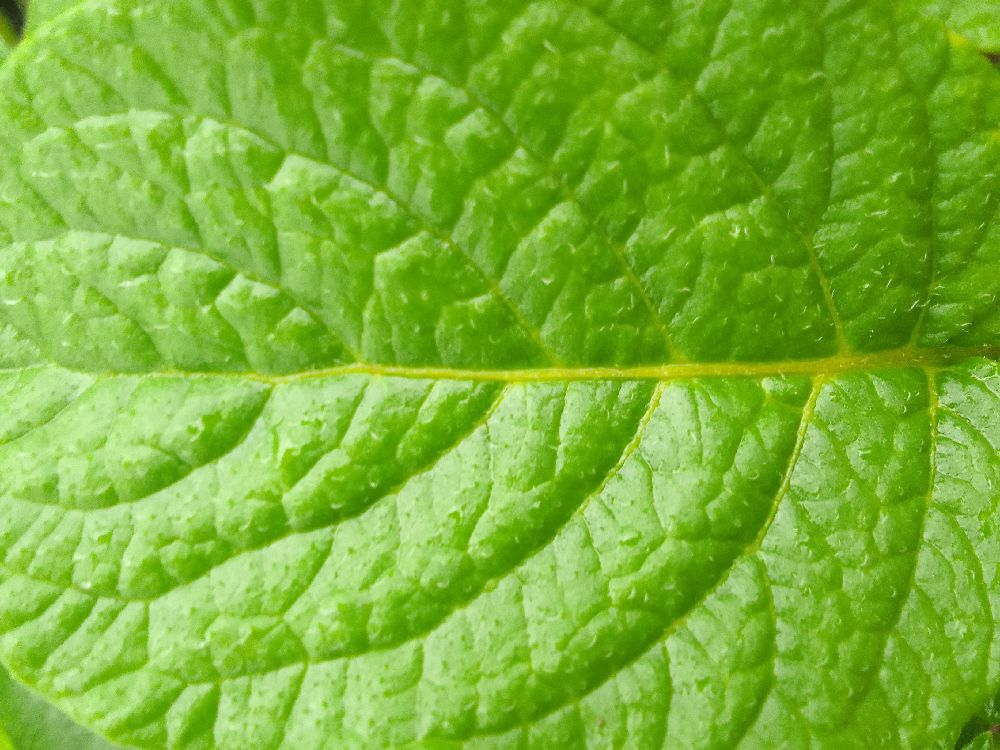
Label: Healthy